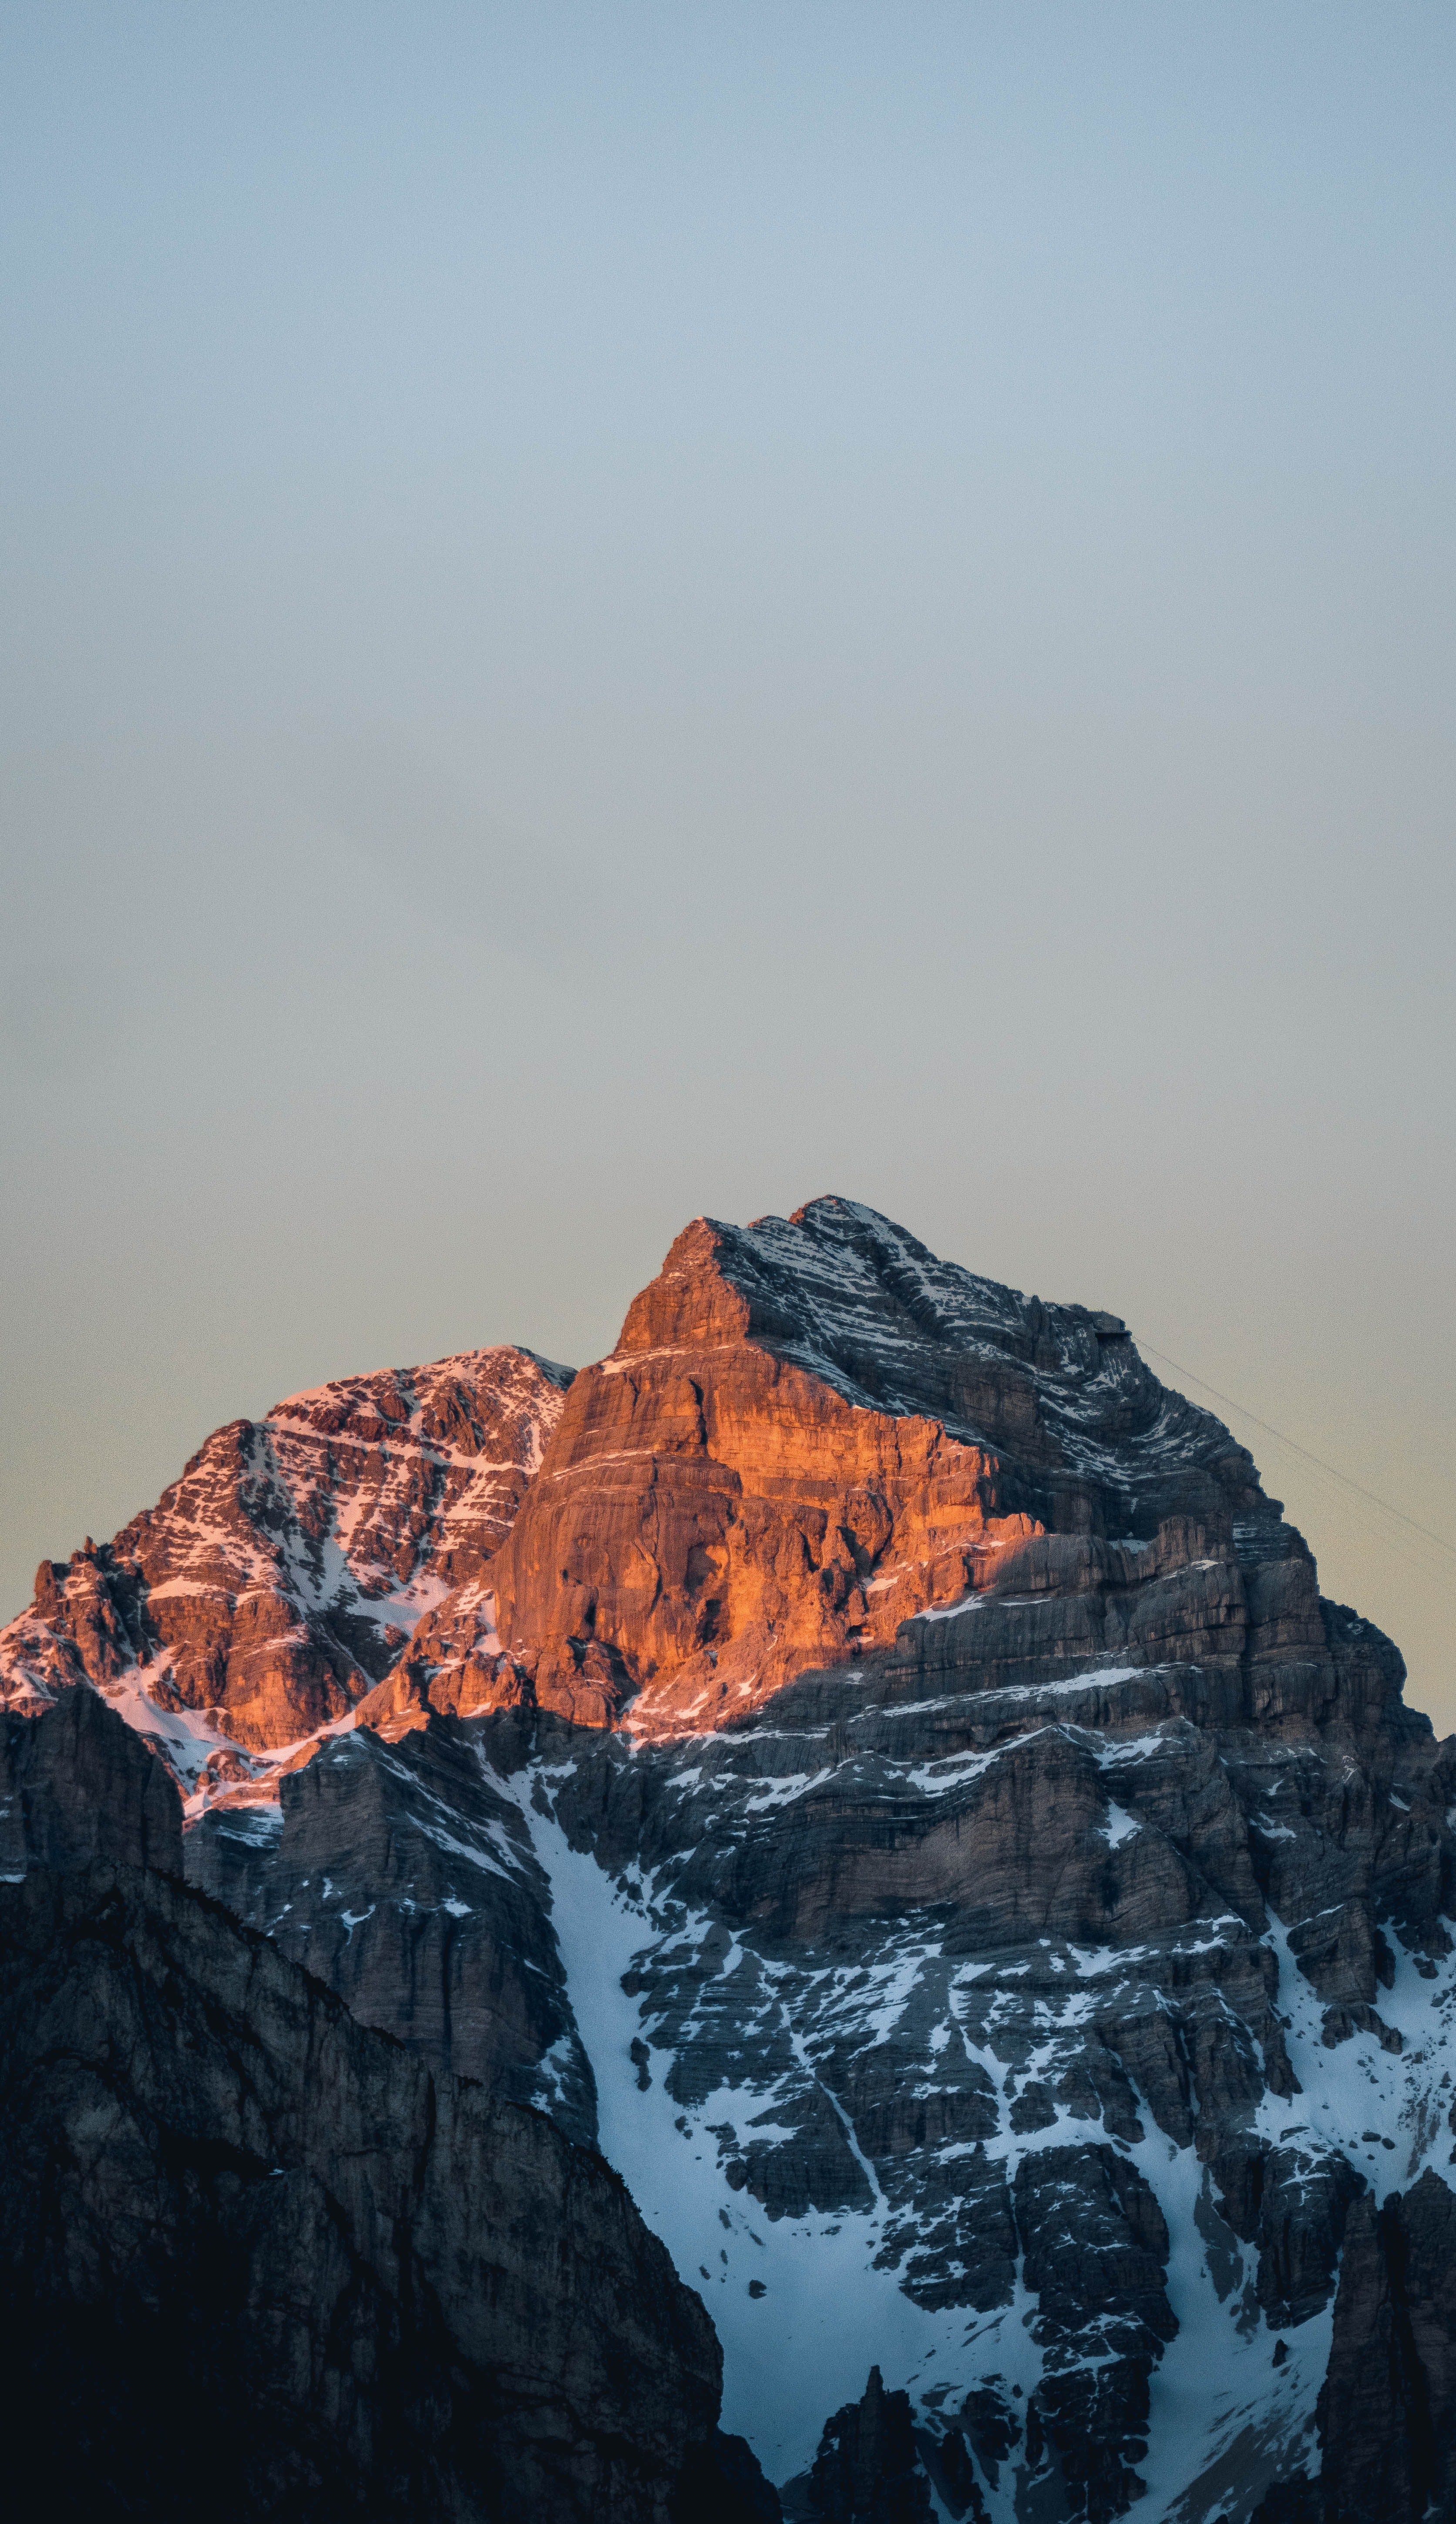
natural, sky, mountain, cloud, slope, natural landscape, tree, snow, atmospheric phenomenon, terrain, landscape, ice cap, formation, glacial landform, freezing, hill, bedrock, horizon, sunrise, massif, mountain range, nunatak, plateau, valley, hill station, evening, fell, rock, outcrop, winter, ar te, summit, escarpment, badlands, ridge, wood, batholith, glacier, dawn, wadi, sunset, arctic, tundra